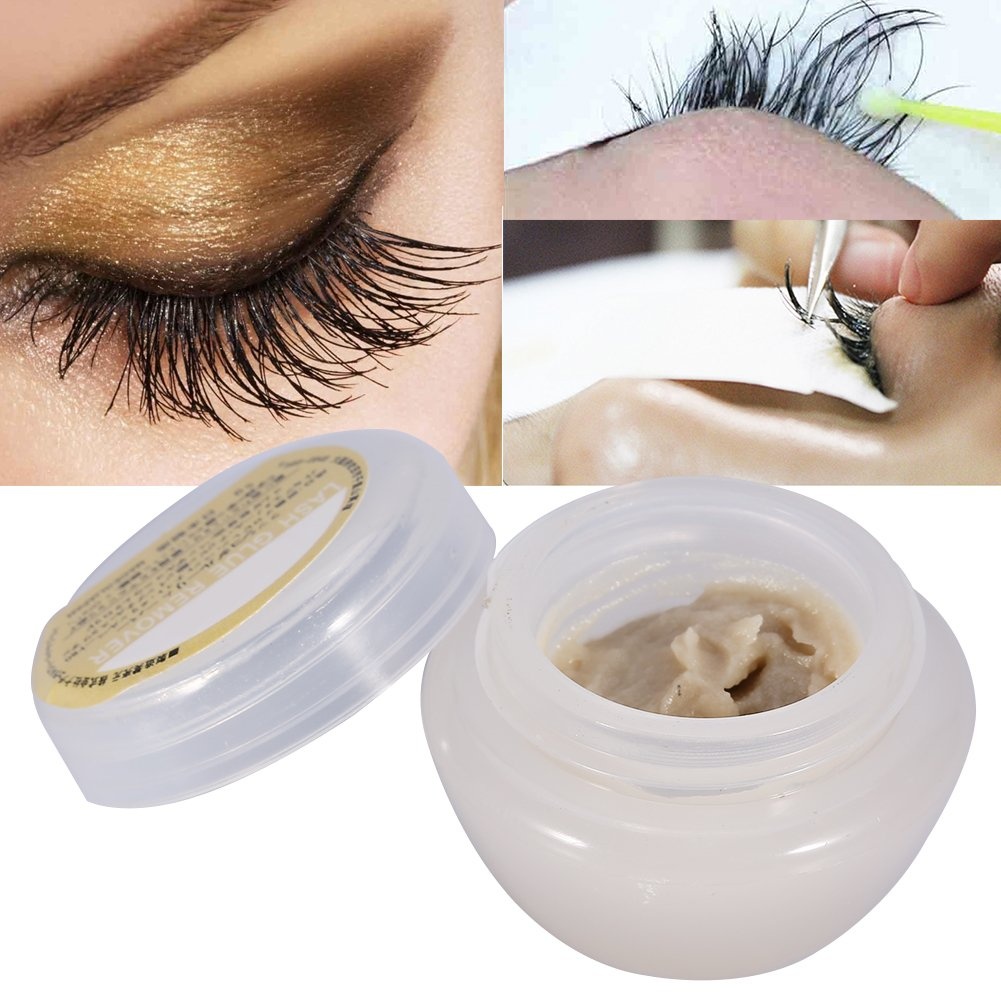
False Eyelash Removal Gel Cream, 2 Bottle Eyelashes Extension Lash Makeup Glue Remover Accessory
Brand: WBTP
Category: Health & Beauty > Personal Care > Cosmetics > Cosmetic Tools > Makeup Tools > False Eyelash Accessories > False Eyelash Remover